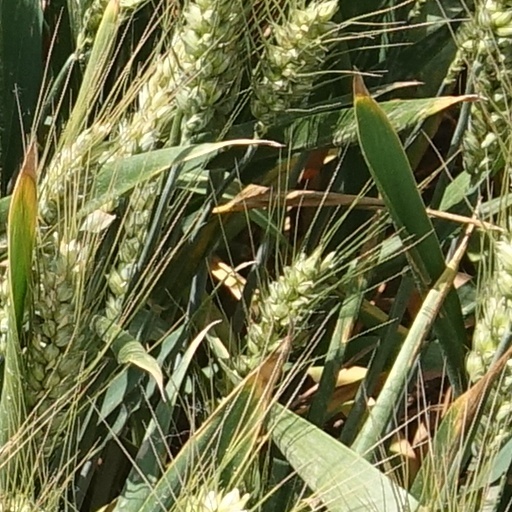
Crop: wheat